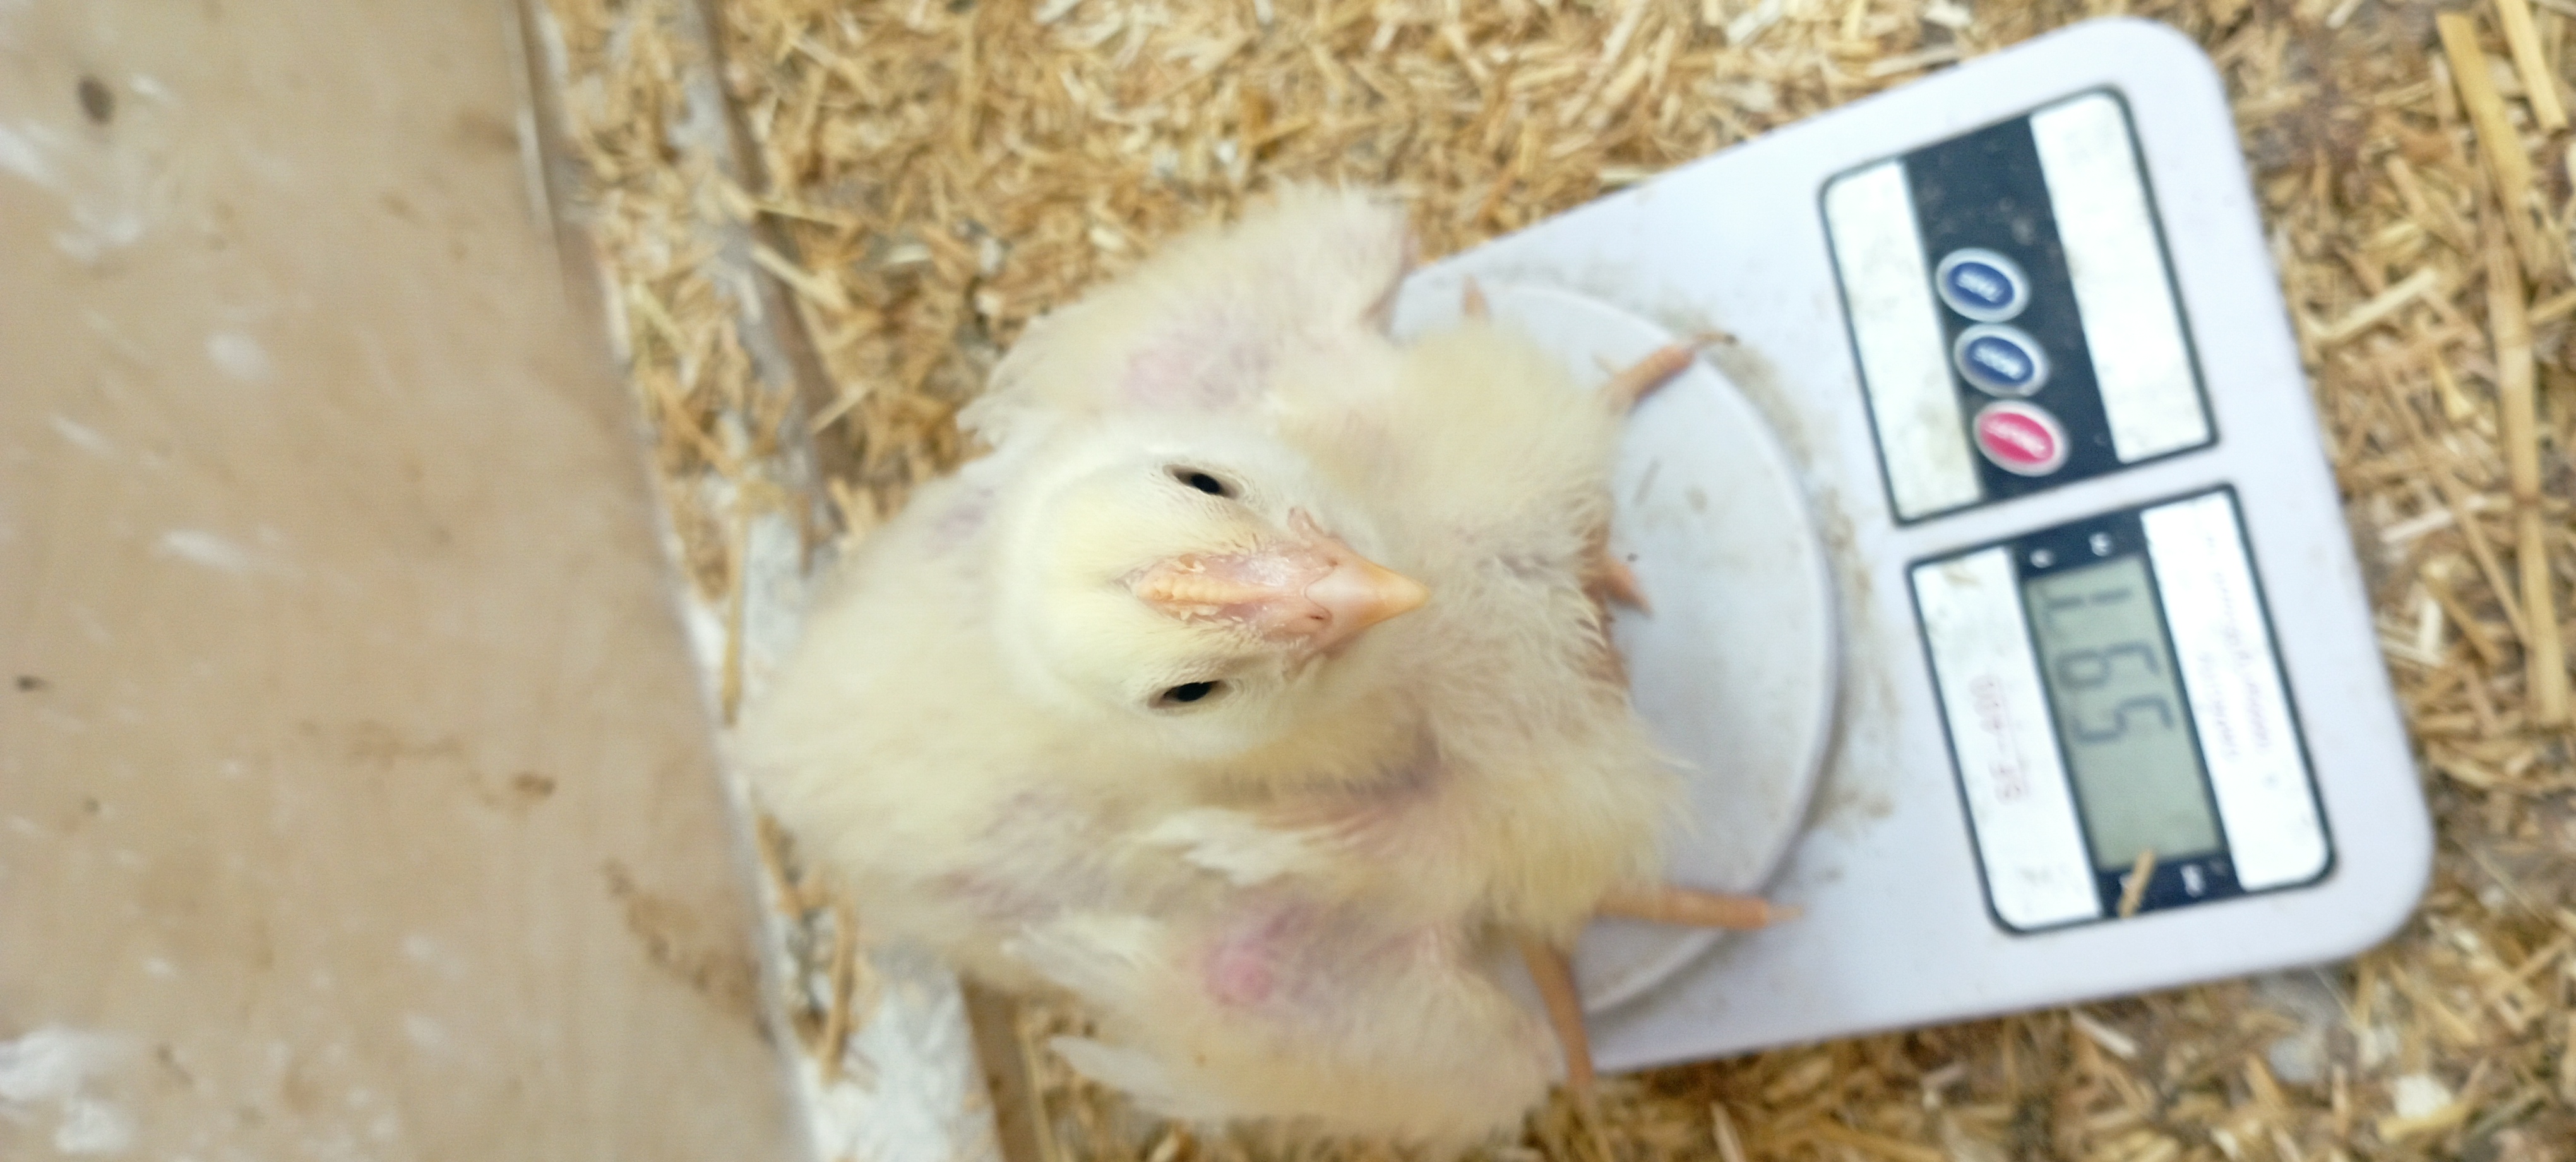
Weight: 547 g